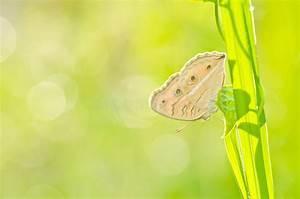
butterfly